Mediterranean Shipping Company

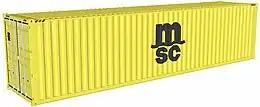
MSC 40' container

Mediterranean Shipping Company S.A., branded as MSC, is an international shipping line founded by Gianluigi Aponte in Italy in 1970. The company is owned by the Aponte family with its headquarters in the suburb of Champel, Geneva, Switzerland, since 1978. It is the world's largest container shipping company by both fleet size and cargo capacity, controlling 20% of global container capacity as of July 2024.